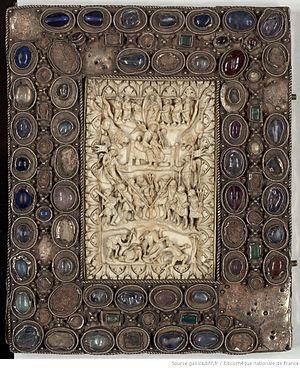
Psautier de Charles le Chauve, reliure, premier plat